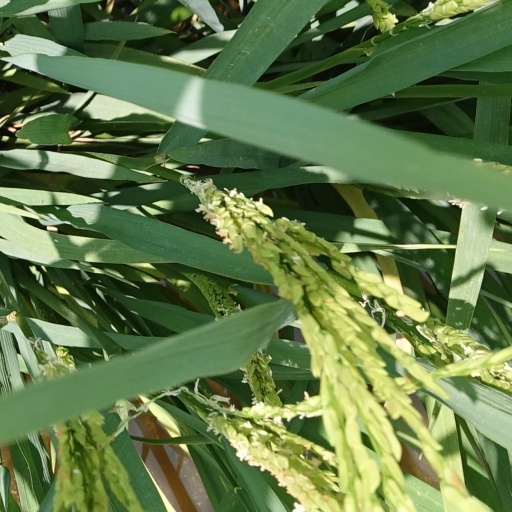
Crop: rice